Poppo (archbishop of Trier)

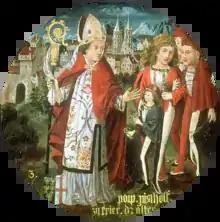

Poppo von Babenberg (c. 986 – 16 June 1047) was the Archbishop of Trier from 1016 to his death.